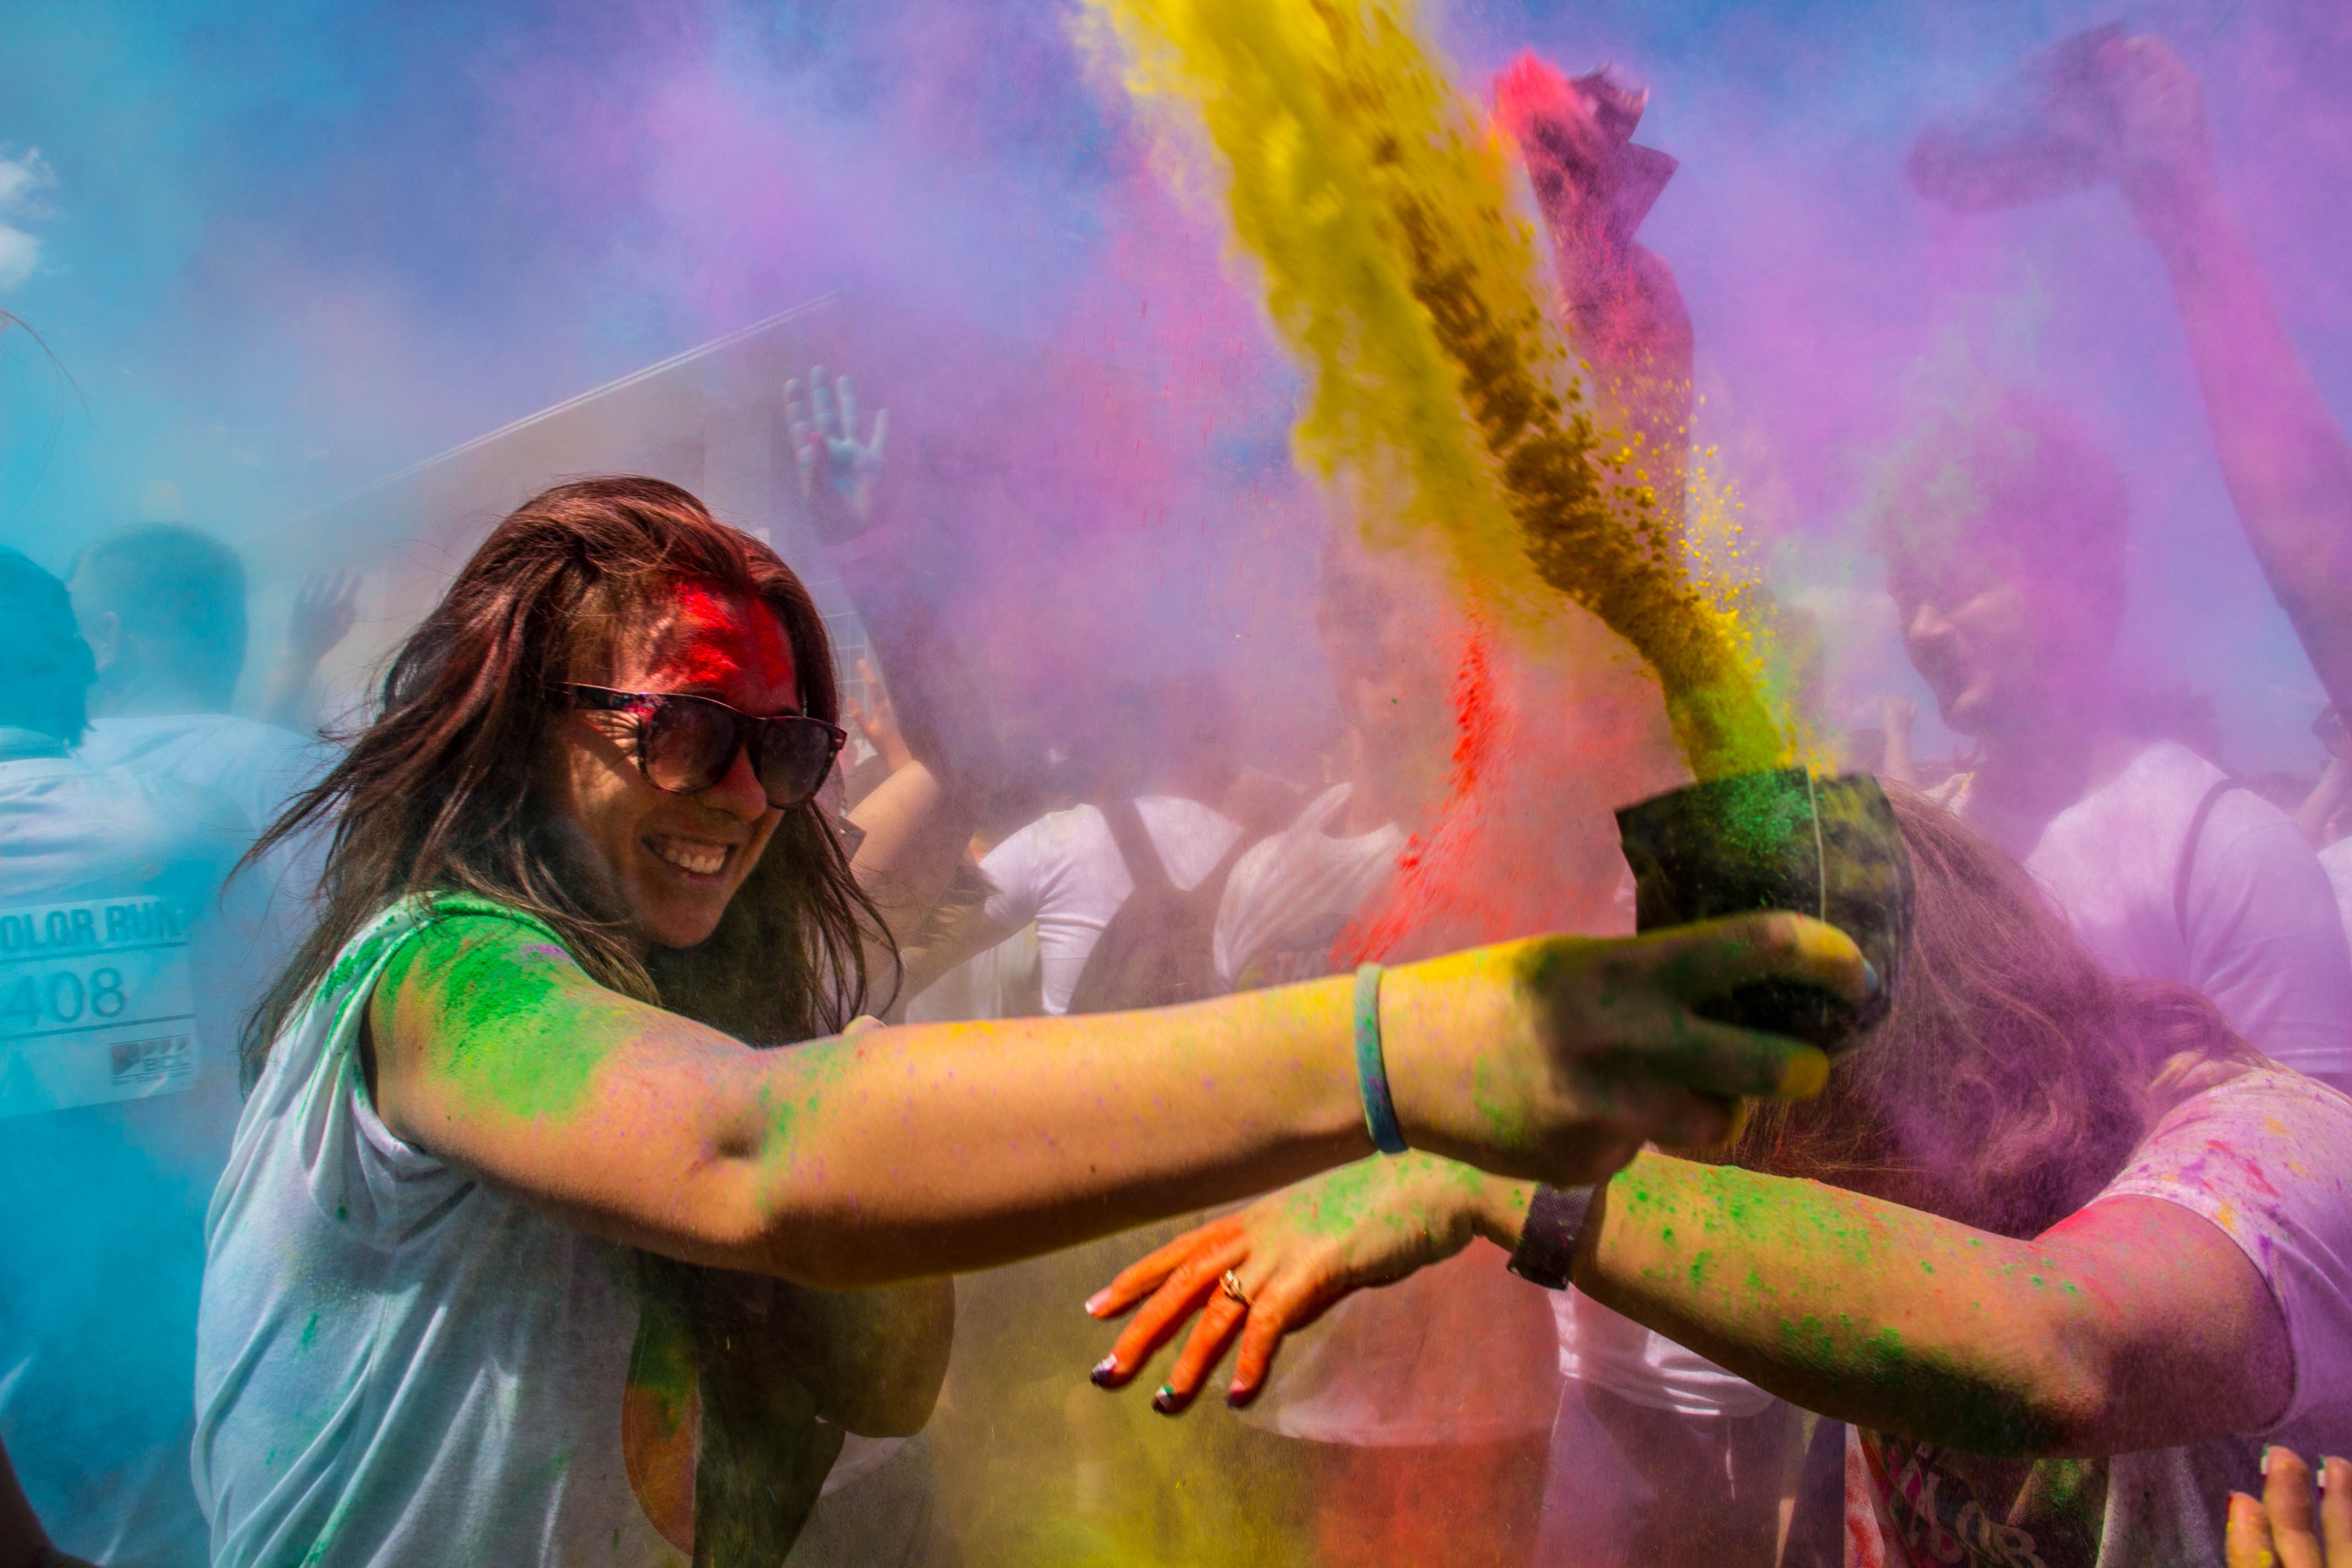
people, running, color, rave, performance art, fight, stage, colors, happiness, performance, event, entertainment, performing arts, cant, rock concert, musical theatre, hilarity